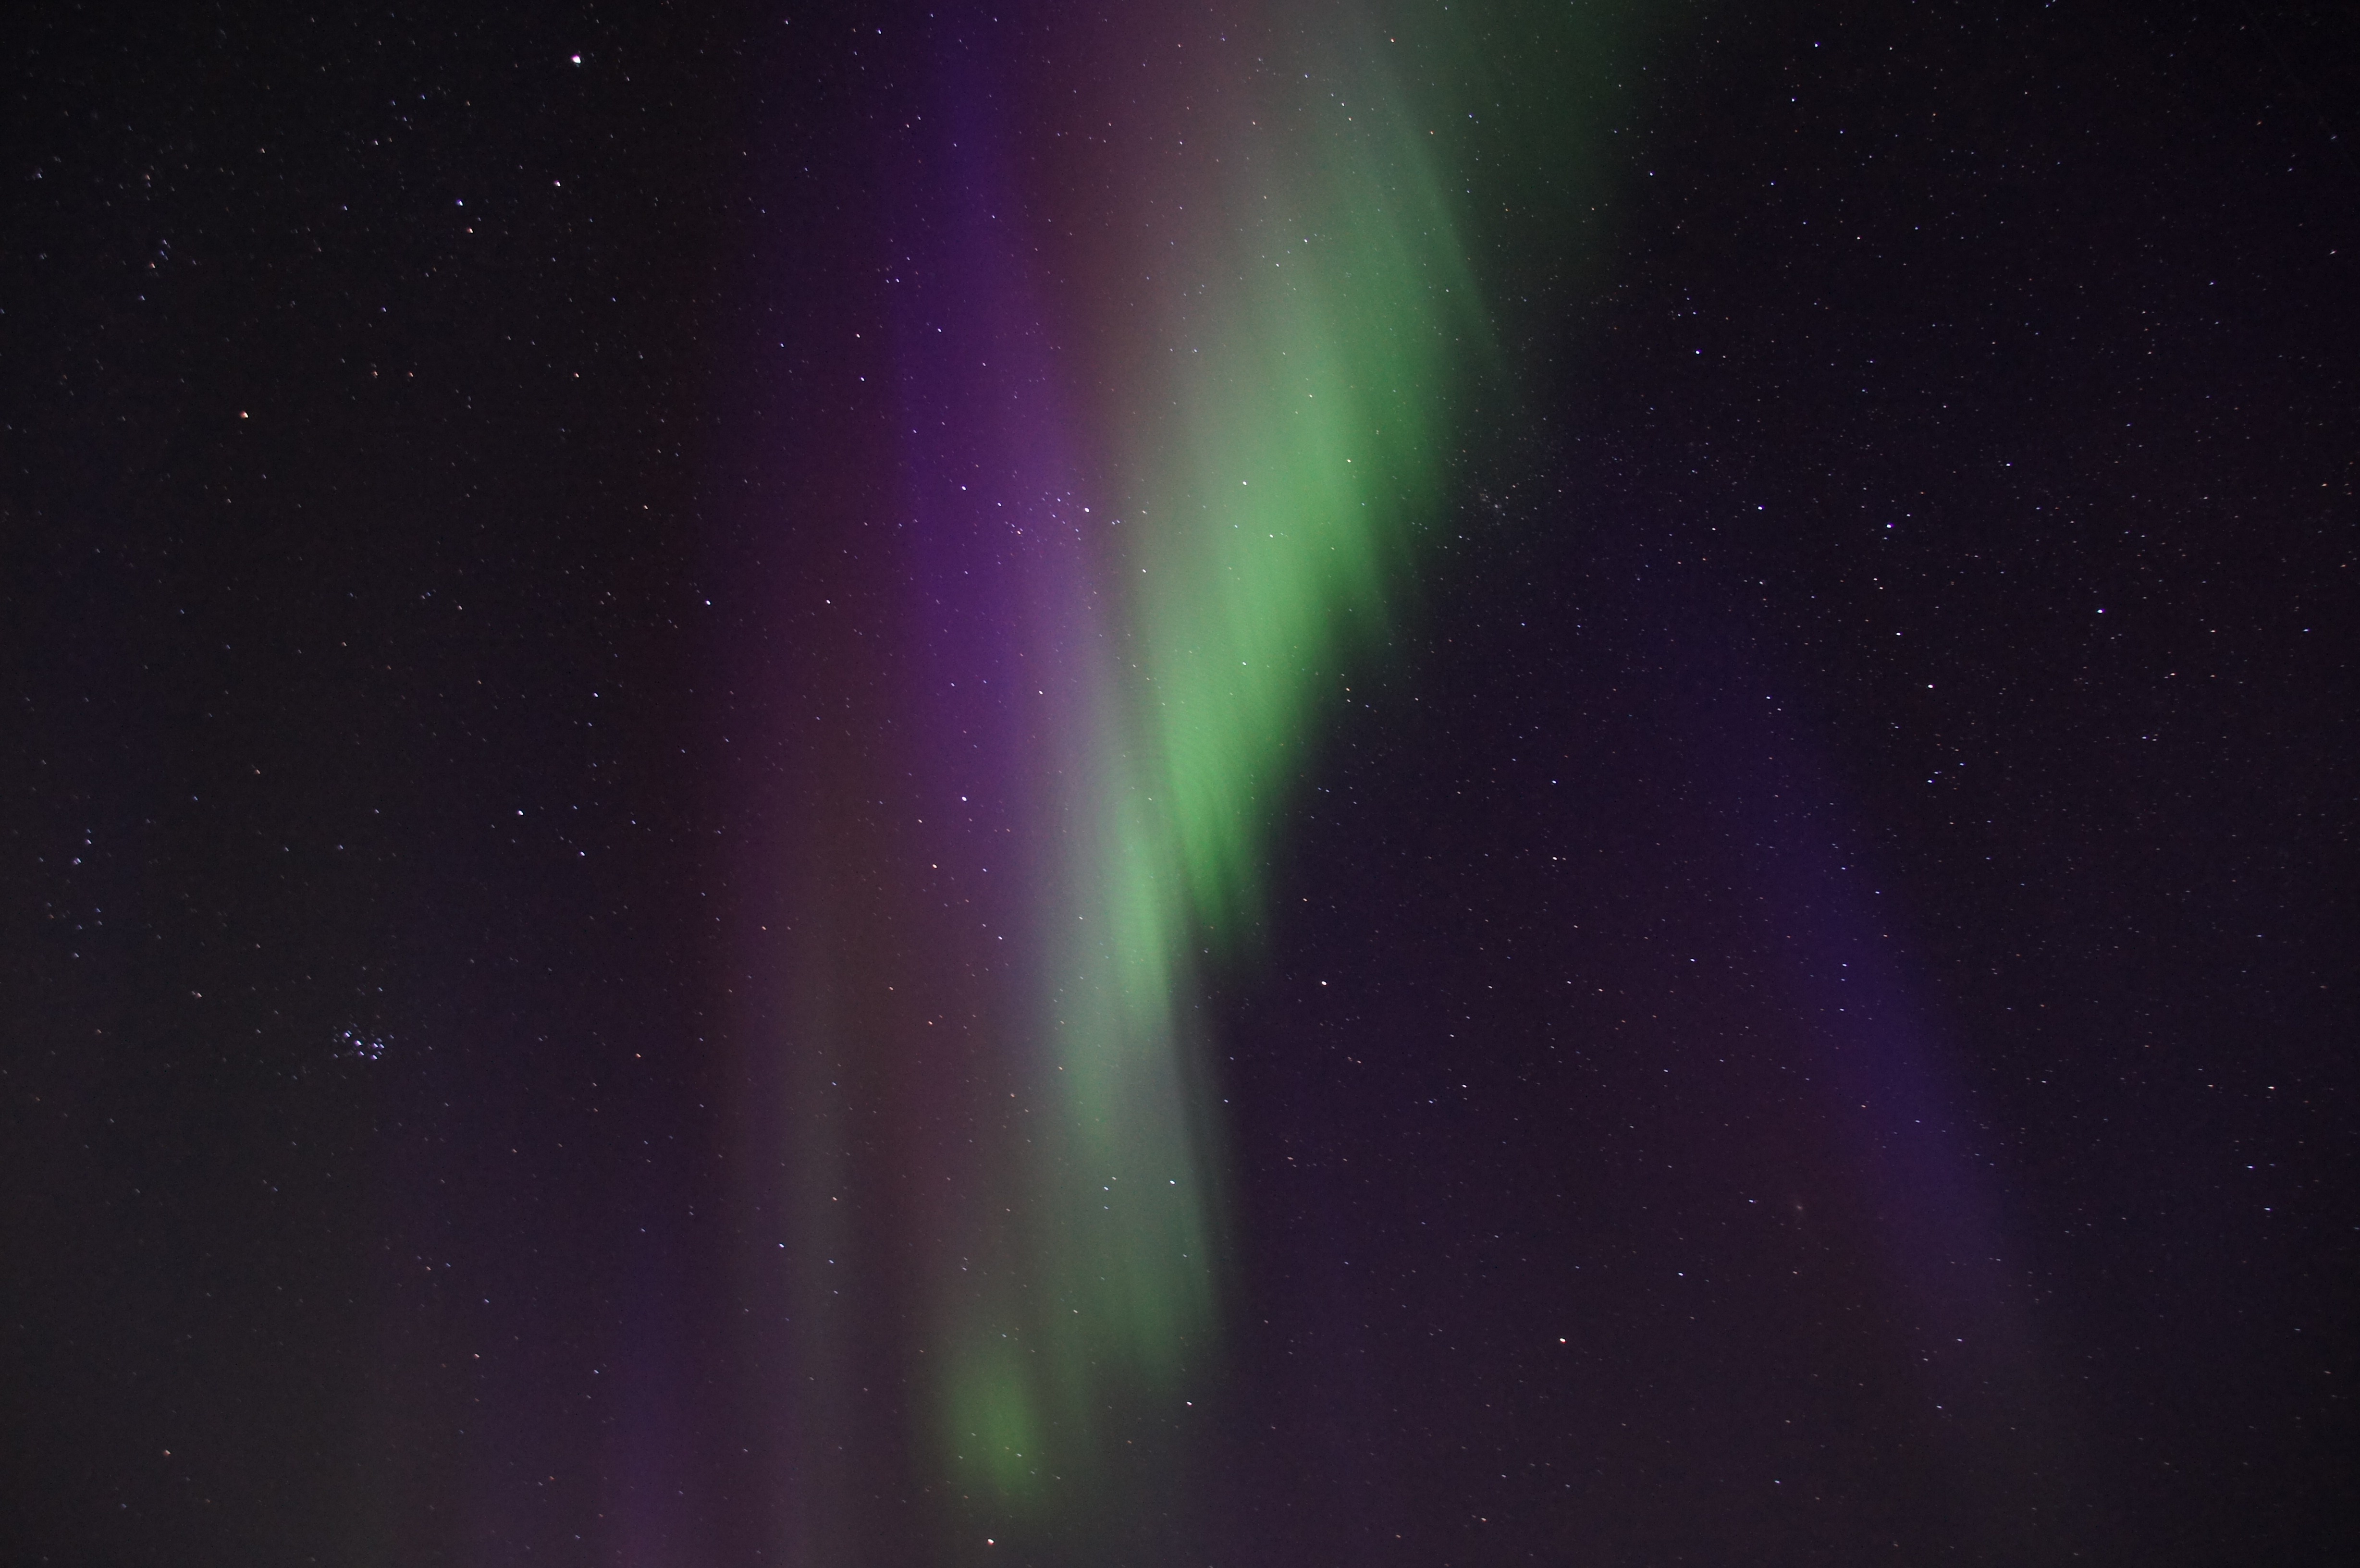
winter, atmosphere, green, aurora, aurora borealis, violet, sweden, northern lights, kiruna, abisko, lapland, arctic circle, aurora sky station, geomagnetischer storm